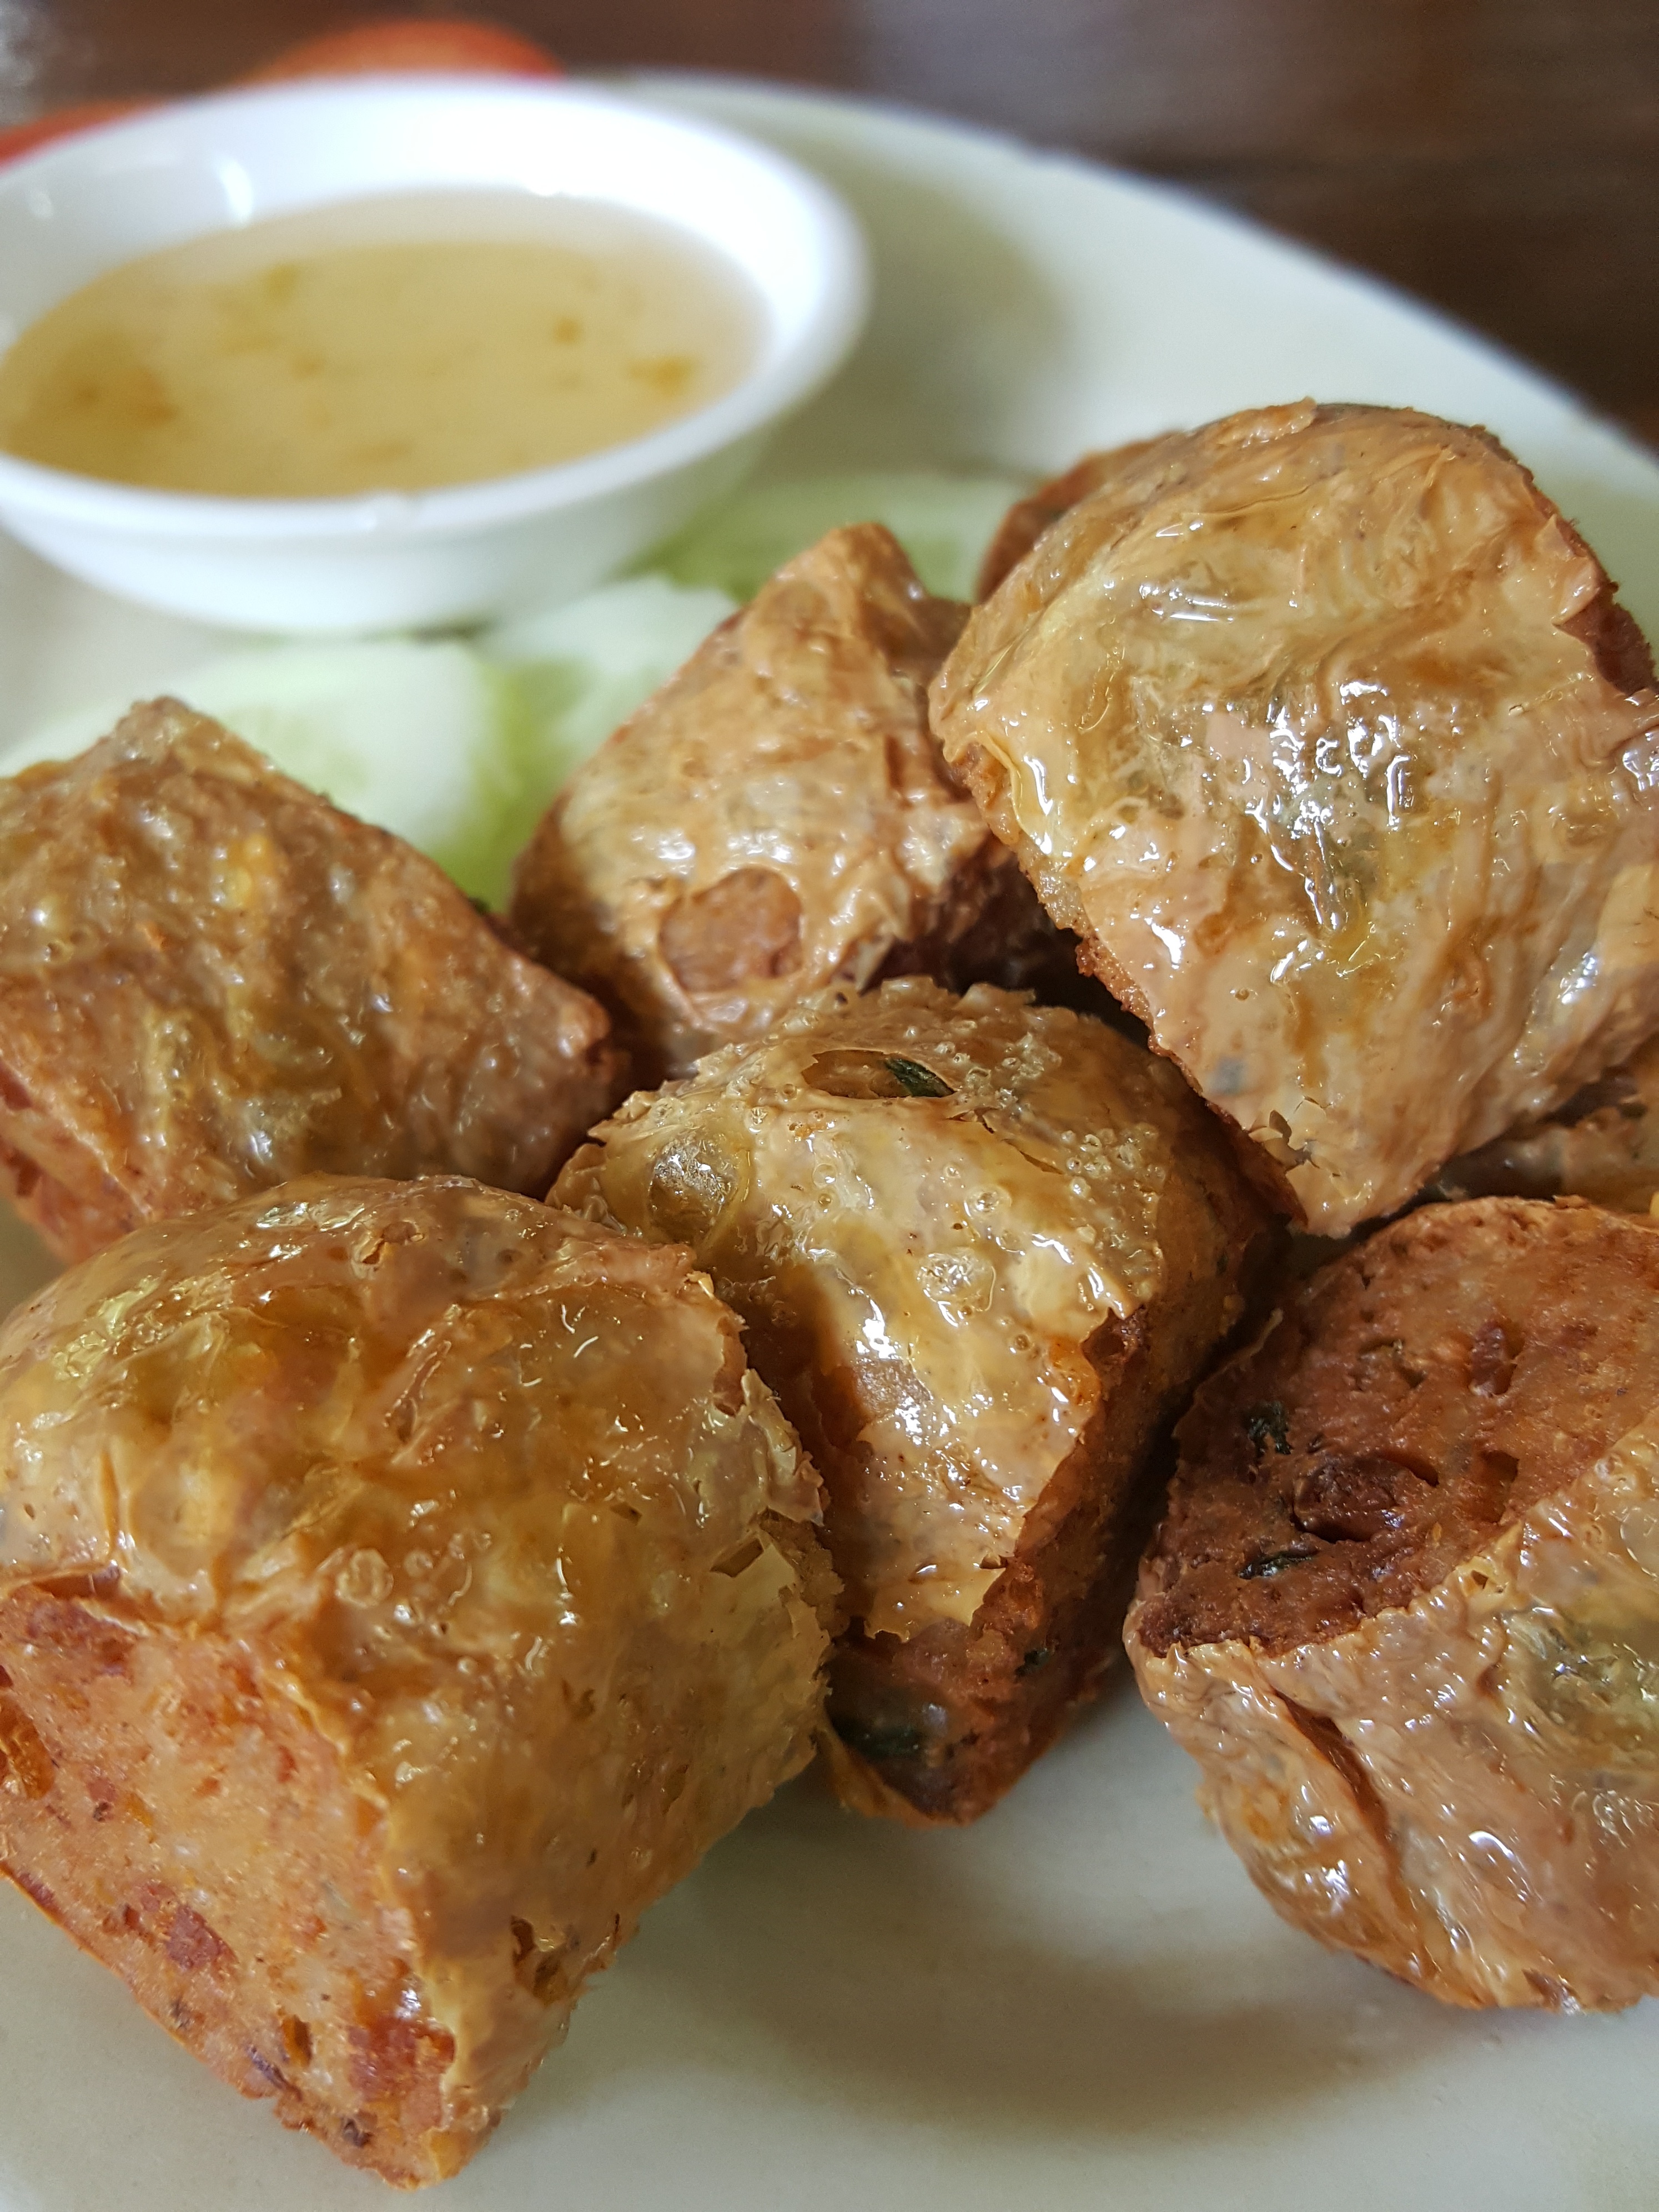
dish, meal, food, breakfast, dessert, meat, cuisine, delicious, asian food, appetizer, meatball, chinese food